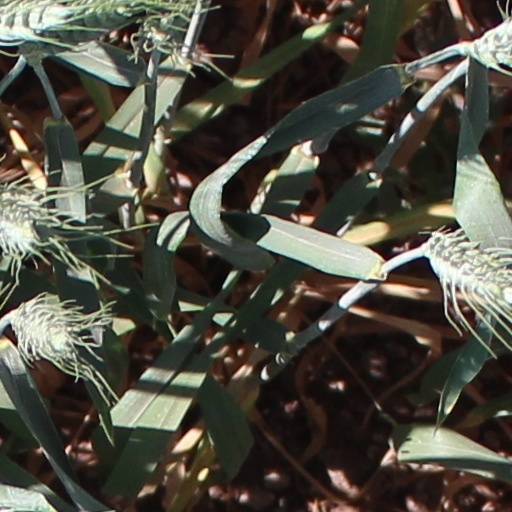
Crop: wheat